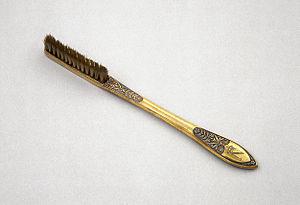
La brosse à dents est un ustensile destiné, comme son nom l'indique, à se brosser les dents. Elle se présente généralement sous la forme d'une petite brosse au bout d'un manche. Sa fonction est essentielle pour l'hygiène buccale et son usage quotidien est le moyen le plus commode qui ait été inventé par l'homme pour débarrasser les restes alimentaires qui peuvent demeurer coincés entre les dents ainsi que l'élimination de la plaque dentaire.
L’histoire de la médecine dentaire est une partie de l'histoire de la médecine, et l'étude des développements historiques de la médecine dentaire, y compris des biographies des personnes qui ont influencé la médecine dentaire de leur temps. Cette histoire s'étend très loin dans le passé. Ainsi, au Danemark, la preuve de l'ouverture d'une molaire remonte au néolithique. Le traitement conservatoire des dents chez les anciens paysans du Pakistan a pu être prouvé dans l'intervalle de 7 000 à 5 500 ans av. J.C, et ce avec l'intention de « réparer » les dents, et éventuellement même de combler les cavités. Depuis les Sumériens, on a cru jusqu'aux temps modernes qu'un ver dans la dent était responsable de la carie. Les premiers travaux sur la technique dentaire ont été faits au milieu du Iᵉʳ millénaire av. J.-C. par les Étrusques et les Phéniciens. L'influence des savants romains et grecs a été déterminante au Moyen Âge tant dans le monde chrétien que dans le monde arabe.